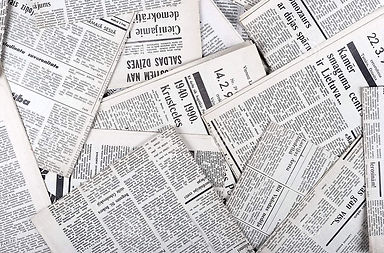
Waste category: paper